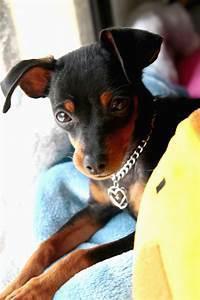
dog